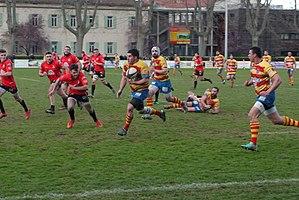
Match Céret sportif-Union athlétique gaillacoise à Céret
Le Céret sportif est un club français de rugby à XV basé à Céret, dans les Pyrénées-Orientales et fondé en 1915.
L'Union athlétique gaillacoise est un club de rugby à XV français, basé à Gaillac évoluant en Fédérale 2.